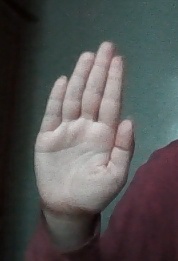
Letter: seen